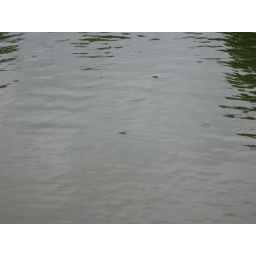
turtle snouts above the water